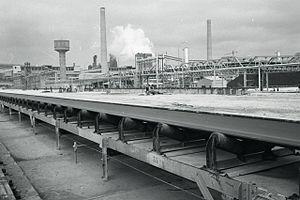
Une bande transporteuse, ou courroie transporteuse ou convoyeur à bande ou encore transporteur à bande, est un dispositif de transport ou de manutention permettant le déplacement continu de marchandises en vrac ou de charges isolées.